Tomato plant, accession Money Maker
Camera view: tilt-top (135 deg); turntable rotation: 210 degrees
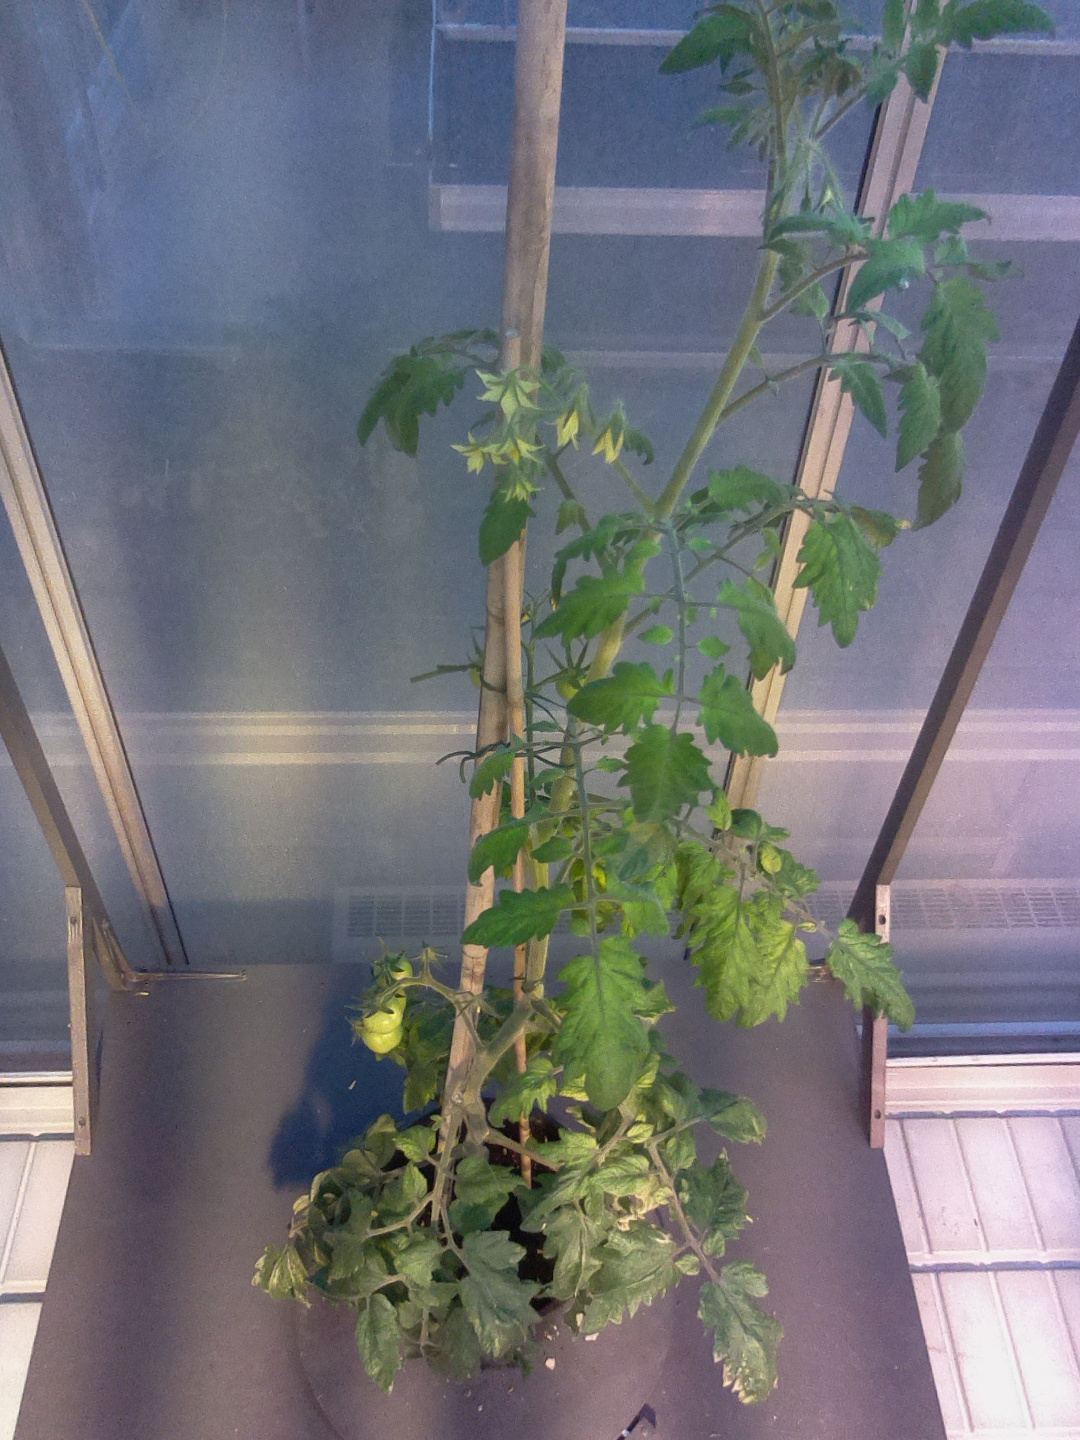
BBCH growth stage 73: 30%-40% of final fruit size